History of the harpsichord

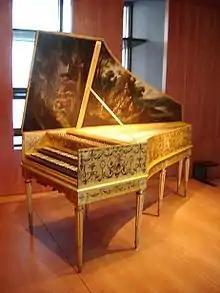
Ruckers-Taskin harpsichord, (Paris, Musée de la Musique)

French builders were responsible for important further development of the Ruckers-type instrument. The first step, taken in the mid-17th century, was to change the purpose of the second manual in two-manual instruments: whereas in the Flemish school this had been for allowing the player to transpose, the French makers used the second keyboard to permit rapid changes (i.e., while playing) between different choirs of strings; in other words, they were "expressive doubles".